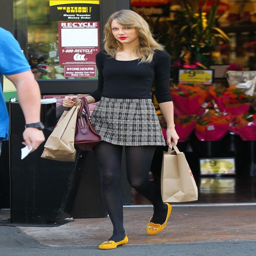
high waist shorts or skirt are also popular items for her style .